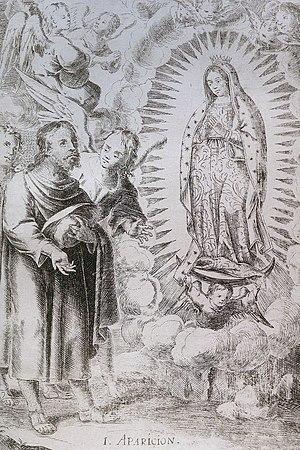
Gravure publiée dans l'ouvrage ""Felicidad de México"" en 1666 et 1669 (Espagne) représentant Juan Diego lors de l'apparition de la Vierge de Guadalupe"
Les apparitions mariales de Notre-Dame de Guadalupe désignent les apparitions de la Vierge qui se seraient produites à Mexico en 1531, sur la colline de Tepeyac, à l'Indien Juan Diego. La Vierge, qui serait apparue comme une jeune fille métisse vêtue comme une princesse aztèque, aurait demandé à l'Indien de se rendre auprès de l'évêque pour faire construire un lieu de culte sur cette colline. L'évêque, sceptique, aurait demandé un signe. Le 12 décembre 1531, l'évêque aurait reçu deux « signes miraculeux » : des roses d'Espagne cueillies fraîches en plein hiver à Mexico, et l'impression « miraculeuse » de l'image de la Vierge sur la tilma de Juan Diego. Suite à cela, l'évêque aurait reconnu l'authenticité des apparitions.